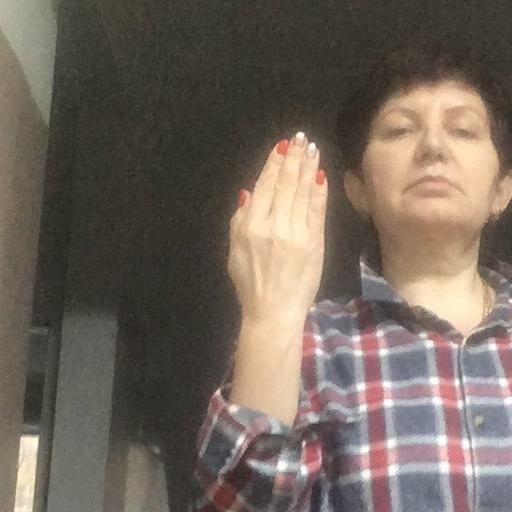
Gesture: stop_inverted